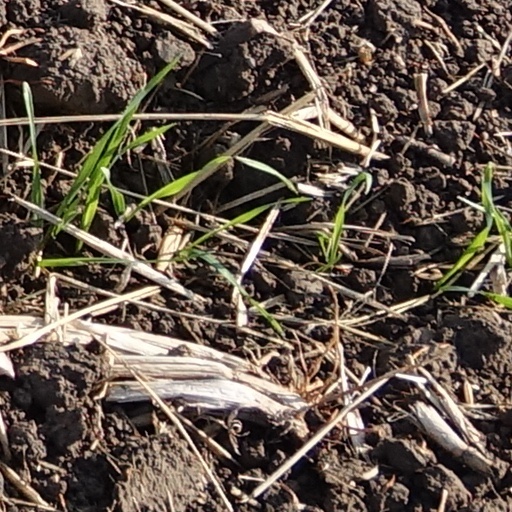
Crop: wheat